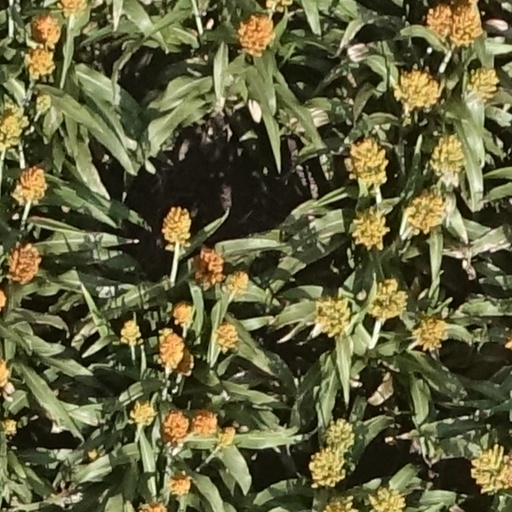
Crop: sorghum